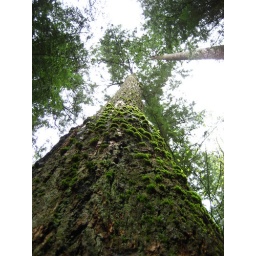
Mossed tree from Capilano's nature walk area. Trees can get very tall in this temperate rain forest area.